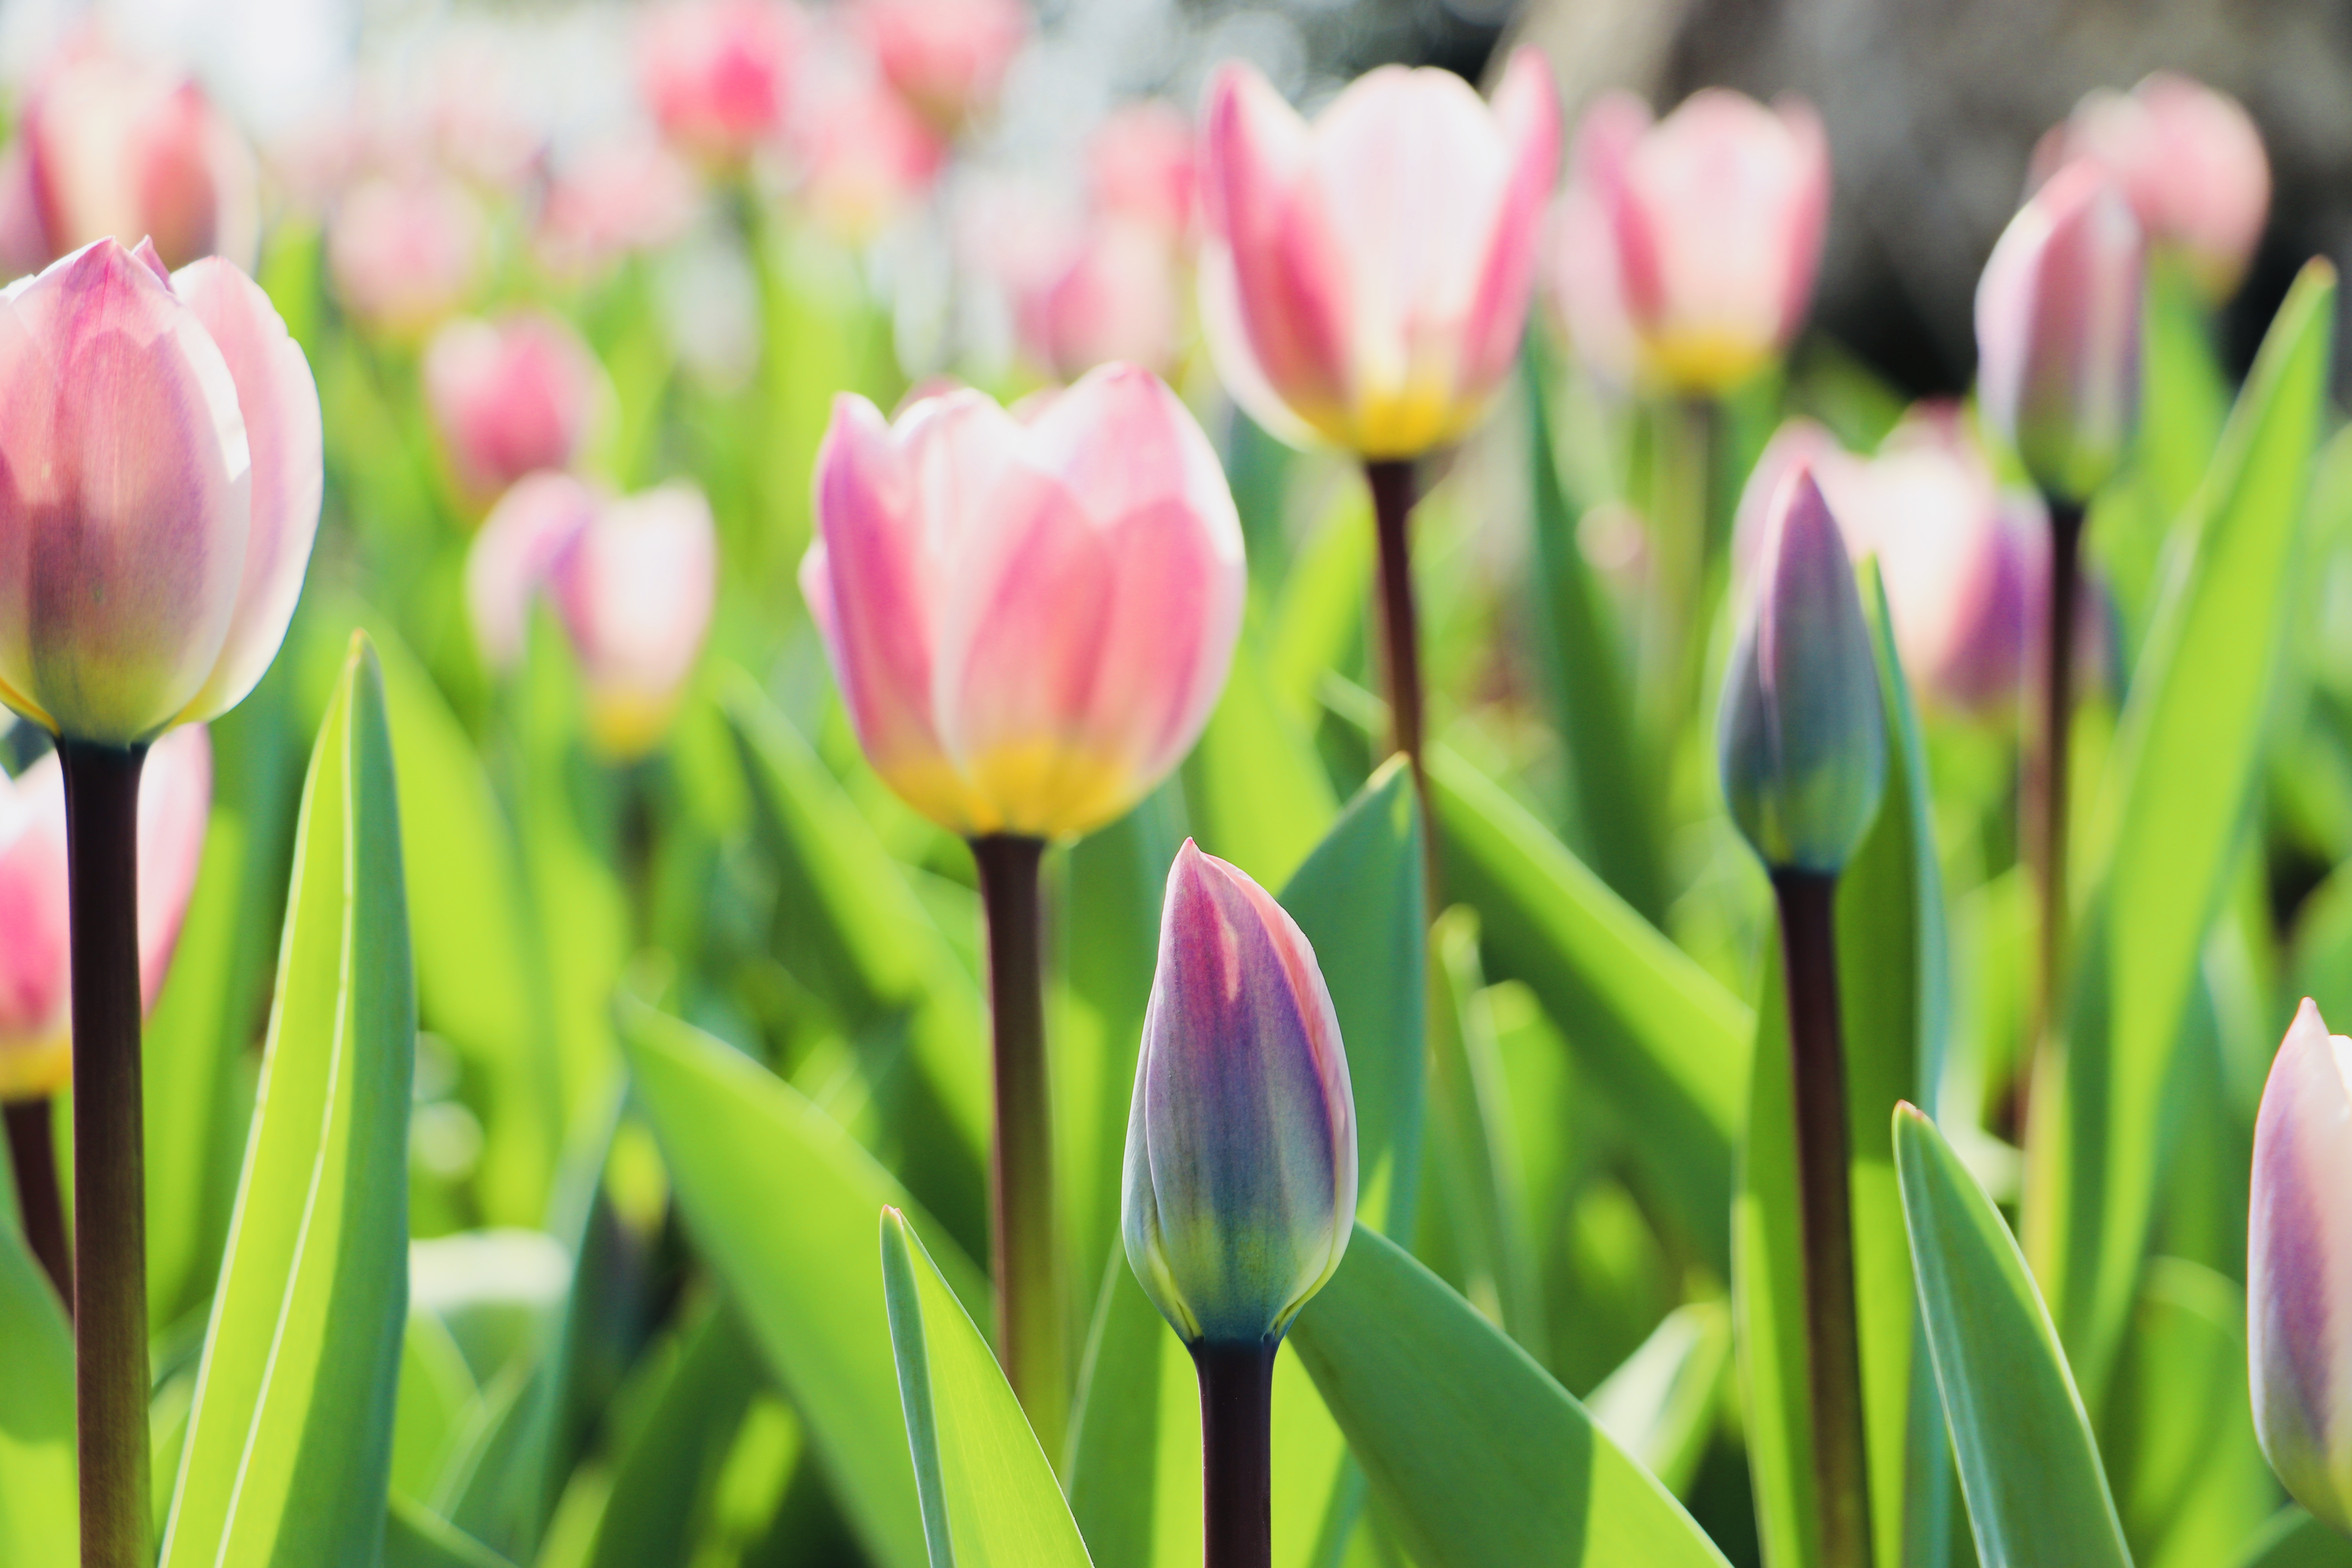
pink, tulips, flower, botany, flowering plant, petal, tulip, tulipa humilis, plant, lady tulip, spring, bud, plant stem, close up, leaf, plantation, meadow, lily family, grass, annual plant, wildflower, perennial plant, water lily